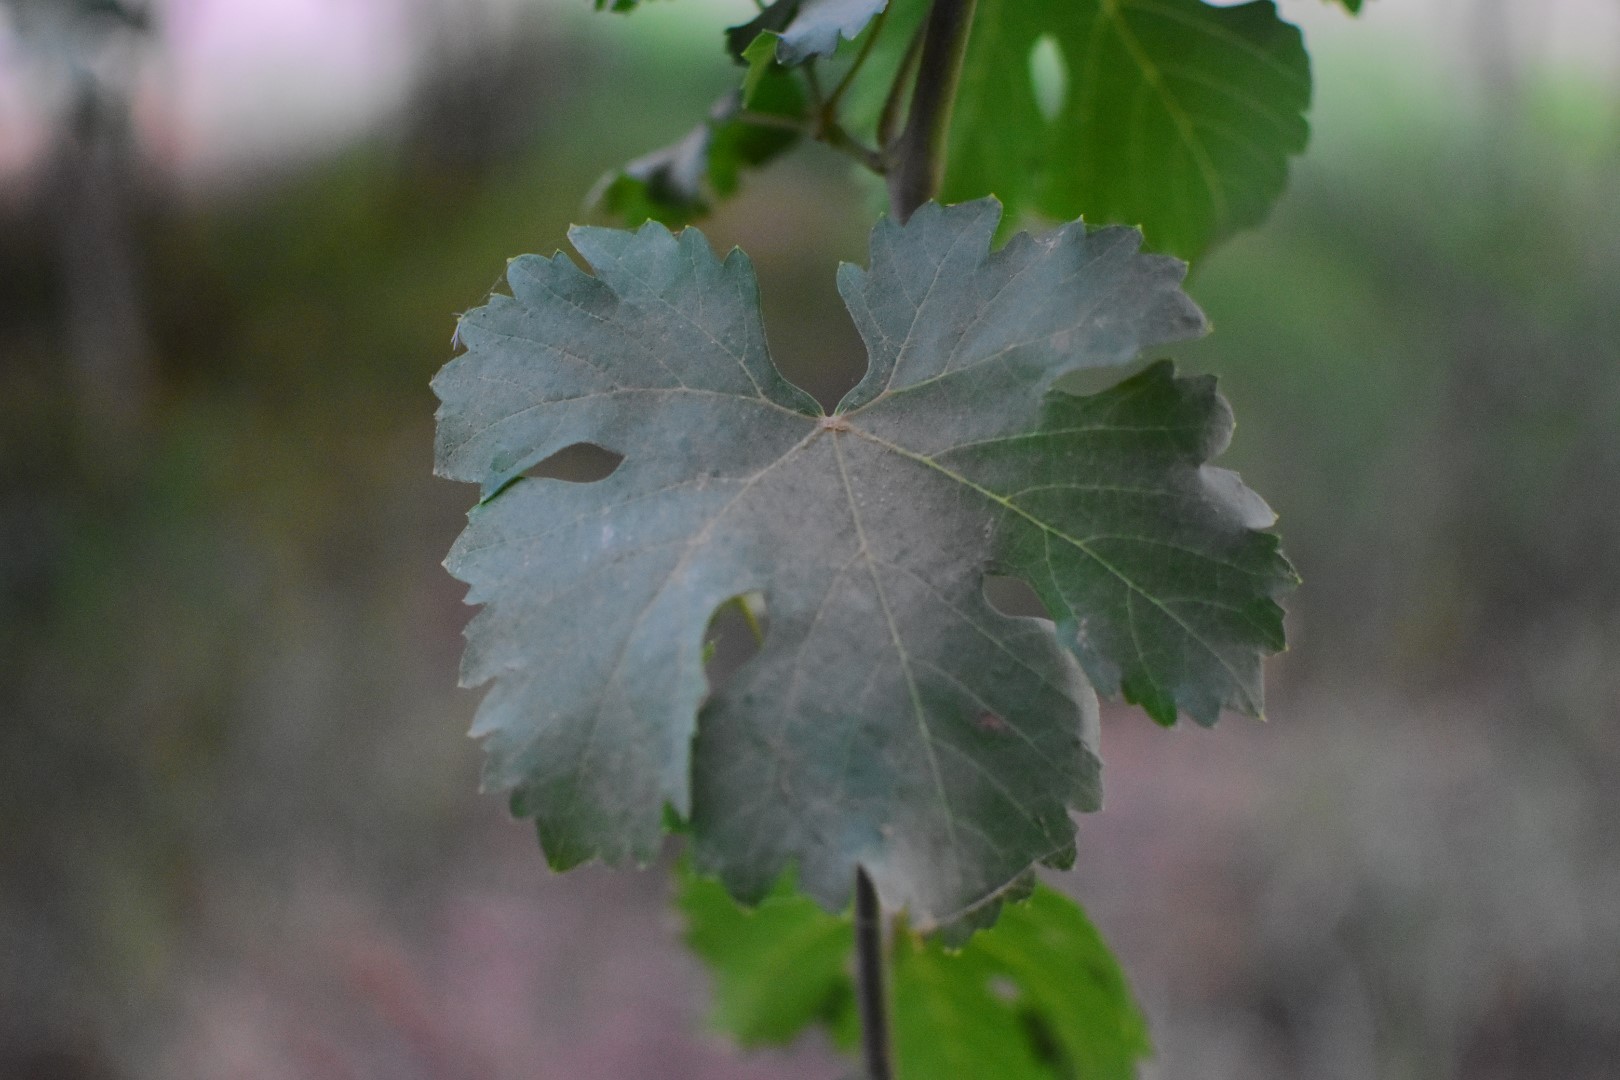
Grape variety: Aswud Balad